20th-century municipal history of Quebec

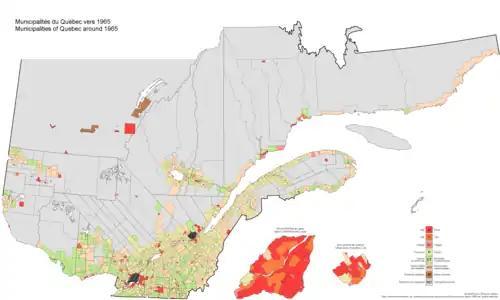
Municipalities of Quebec around 1965

The municipal history of Quebec started in 1796 with the creation of administrations for Montréal and Quebec City, but was abolished and replaced in September 1847 by a system of county municipalities, whose councillors were elected from the parishes and townships existing therein, with provision for the creation of towns and villages that would be separated from their counties. Further reform came into effect in July 1855 for all parts of Lower Canada other than Montreal, Quebec City and Saint-Hyacinthe, which included provision for the creation of local councils for parishes and townships, the representation of towns and villages on county councils, and the formation of towns and villages by order in council upon the recommendation of the relevant county council. The municipal law of Lower Canada was consolidated into a single Act in 1860.